Ibeyi

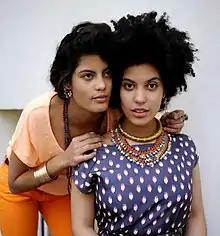
Naomi (left) and Lisa-Kaindé Diaz

Ibeyi is a French musical duo consisting of twin sisters Lisa-Kaindé Diaz and Naomi Diaz. The duo sings in English, French, Spanish and Yoruba, In Yoruba, Ibeyi ("Ìbejì") means "twins".